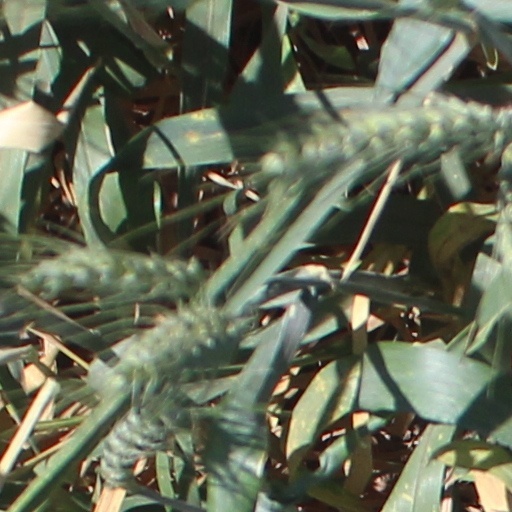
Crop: wheat